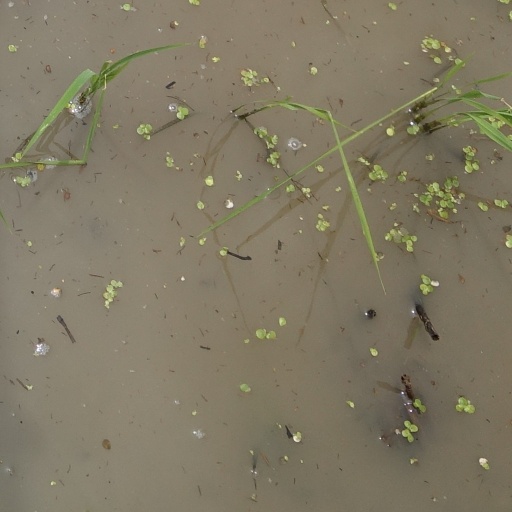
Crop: rice